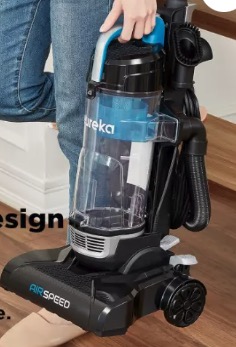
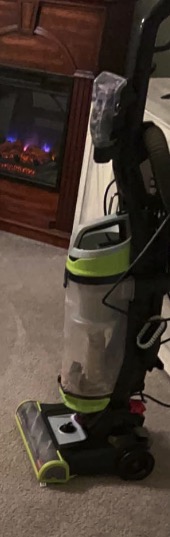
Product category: items_vacuum
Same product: no